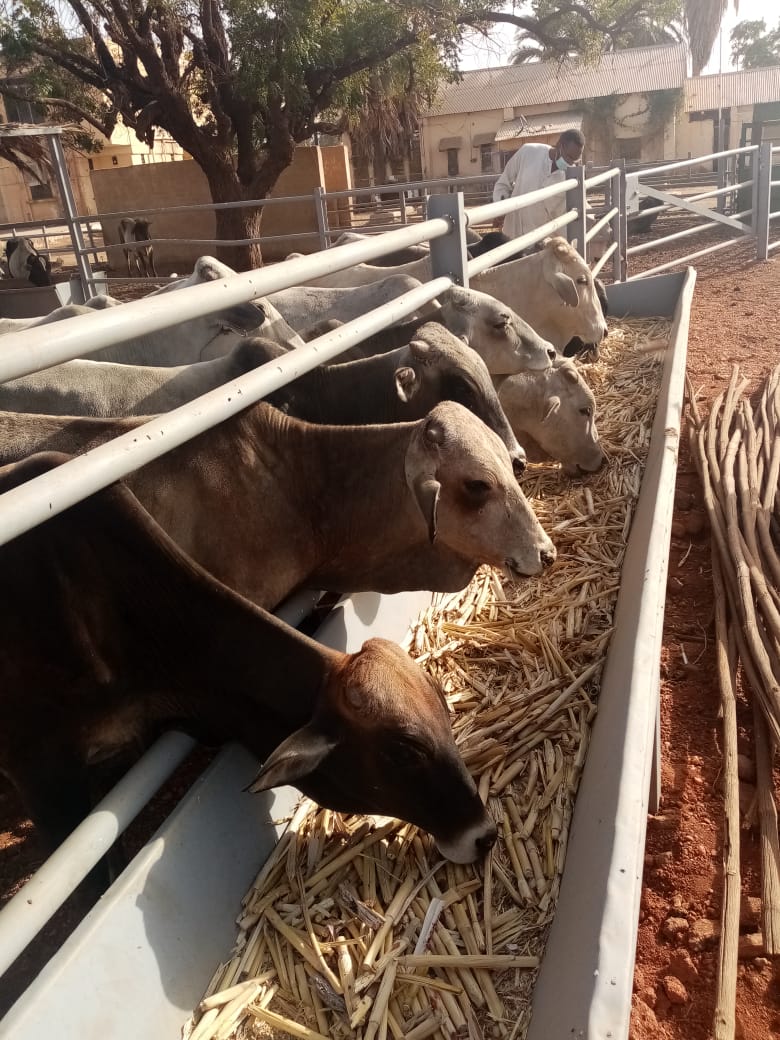
الوصف بالفصحى: مجموعة من المواشي تصطف عند المذود يتناولون العلف
الوصف بالعامية السودانية: بهايم واقفات في المعلف وبياكلو في قصب
التصنيف: Agriculture & Livestock